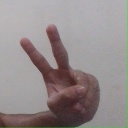
अक्षर: ऐ